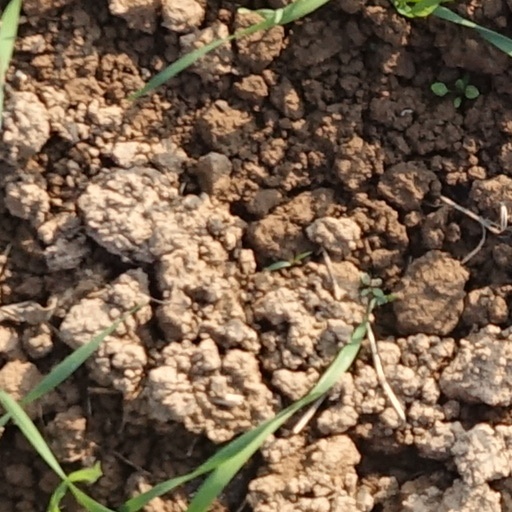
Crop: wheat